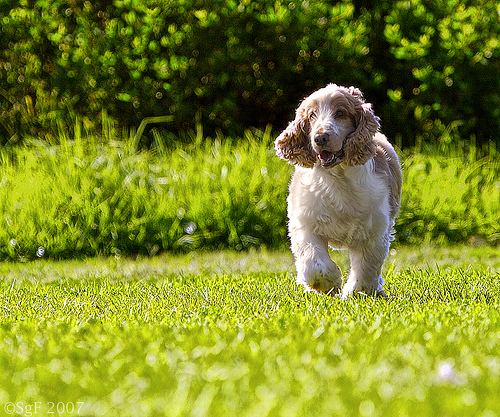
Animal: dog
Breed: english_cocker_spaniel